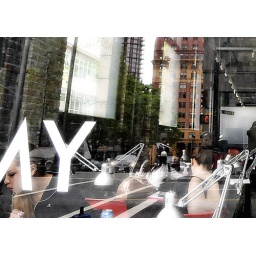
dominion building in the window